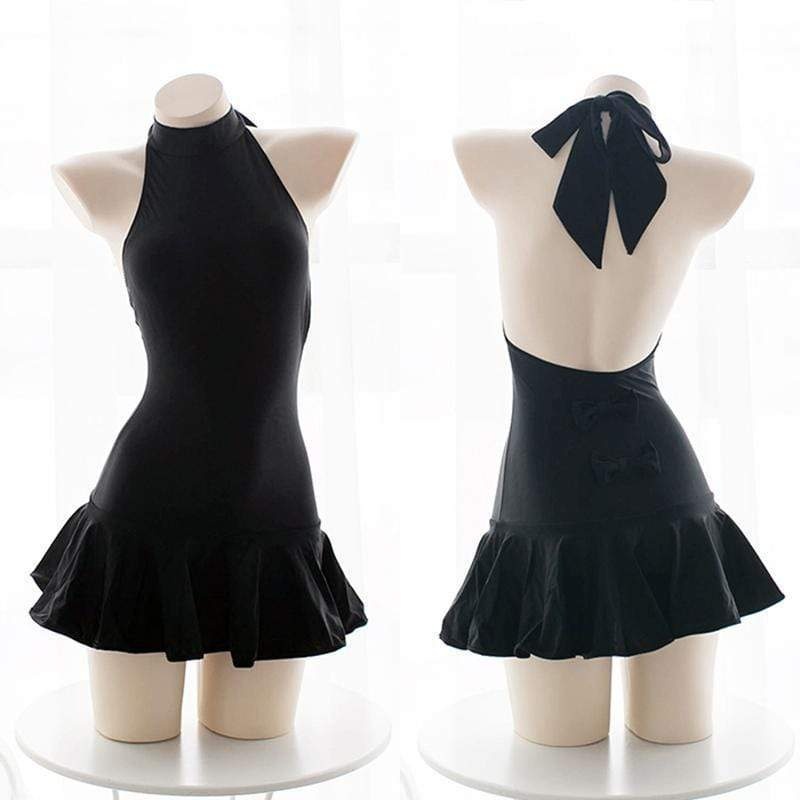
Cute Sexy Bow Swimsuit Dress With Pad
High quality and originality. Fabric Material:Spandex .Polyester Color:Black Recommended for height 155-168cm and weight between 88-130 pounds
Brand: ubekeen
Category: Apparel & Accessories > Clothing > Swimwear > Swim Dresses